La Bazoge, Manche

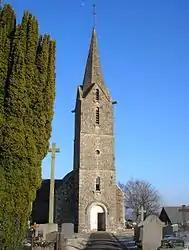
The church of Saint-Martin

La Bazoge is a former commune in the Manche department in the Normandy region in northwestern France. On 1 January 2017, it was merged into the new commune Juvigny les Vallées.